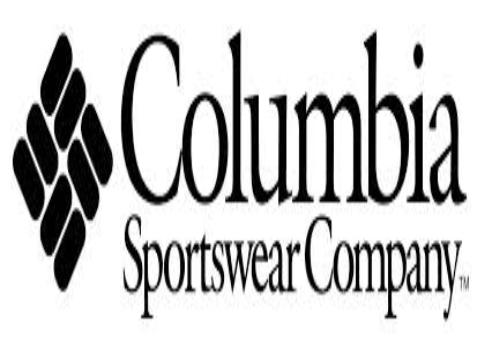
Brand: Columbia
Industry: Clothes